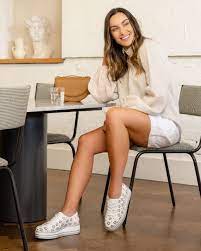
Label: Sneaker